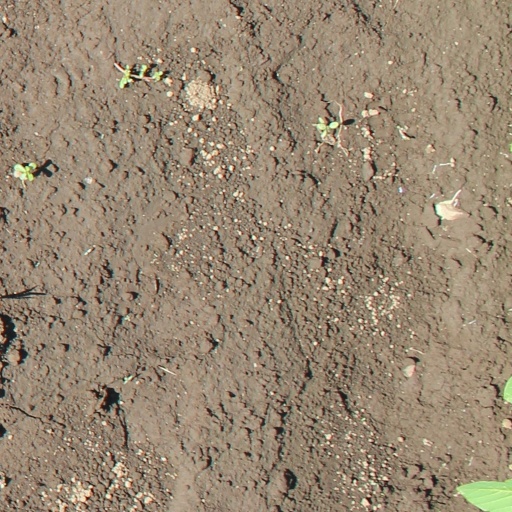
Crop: soybean